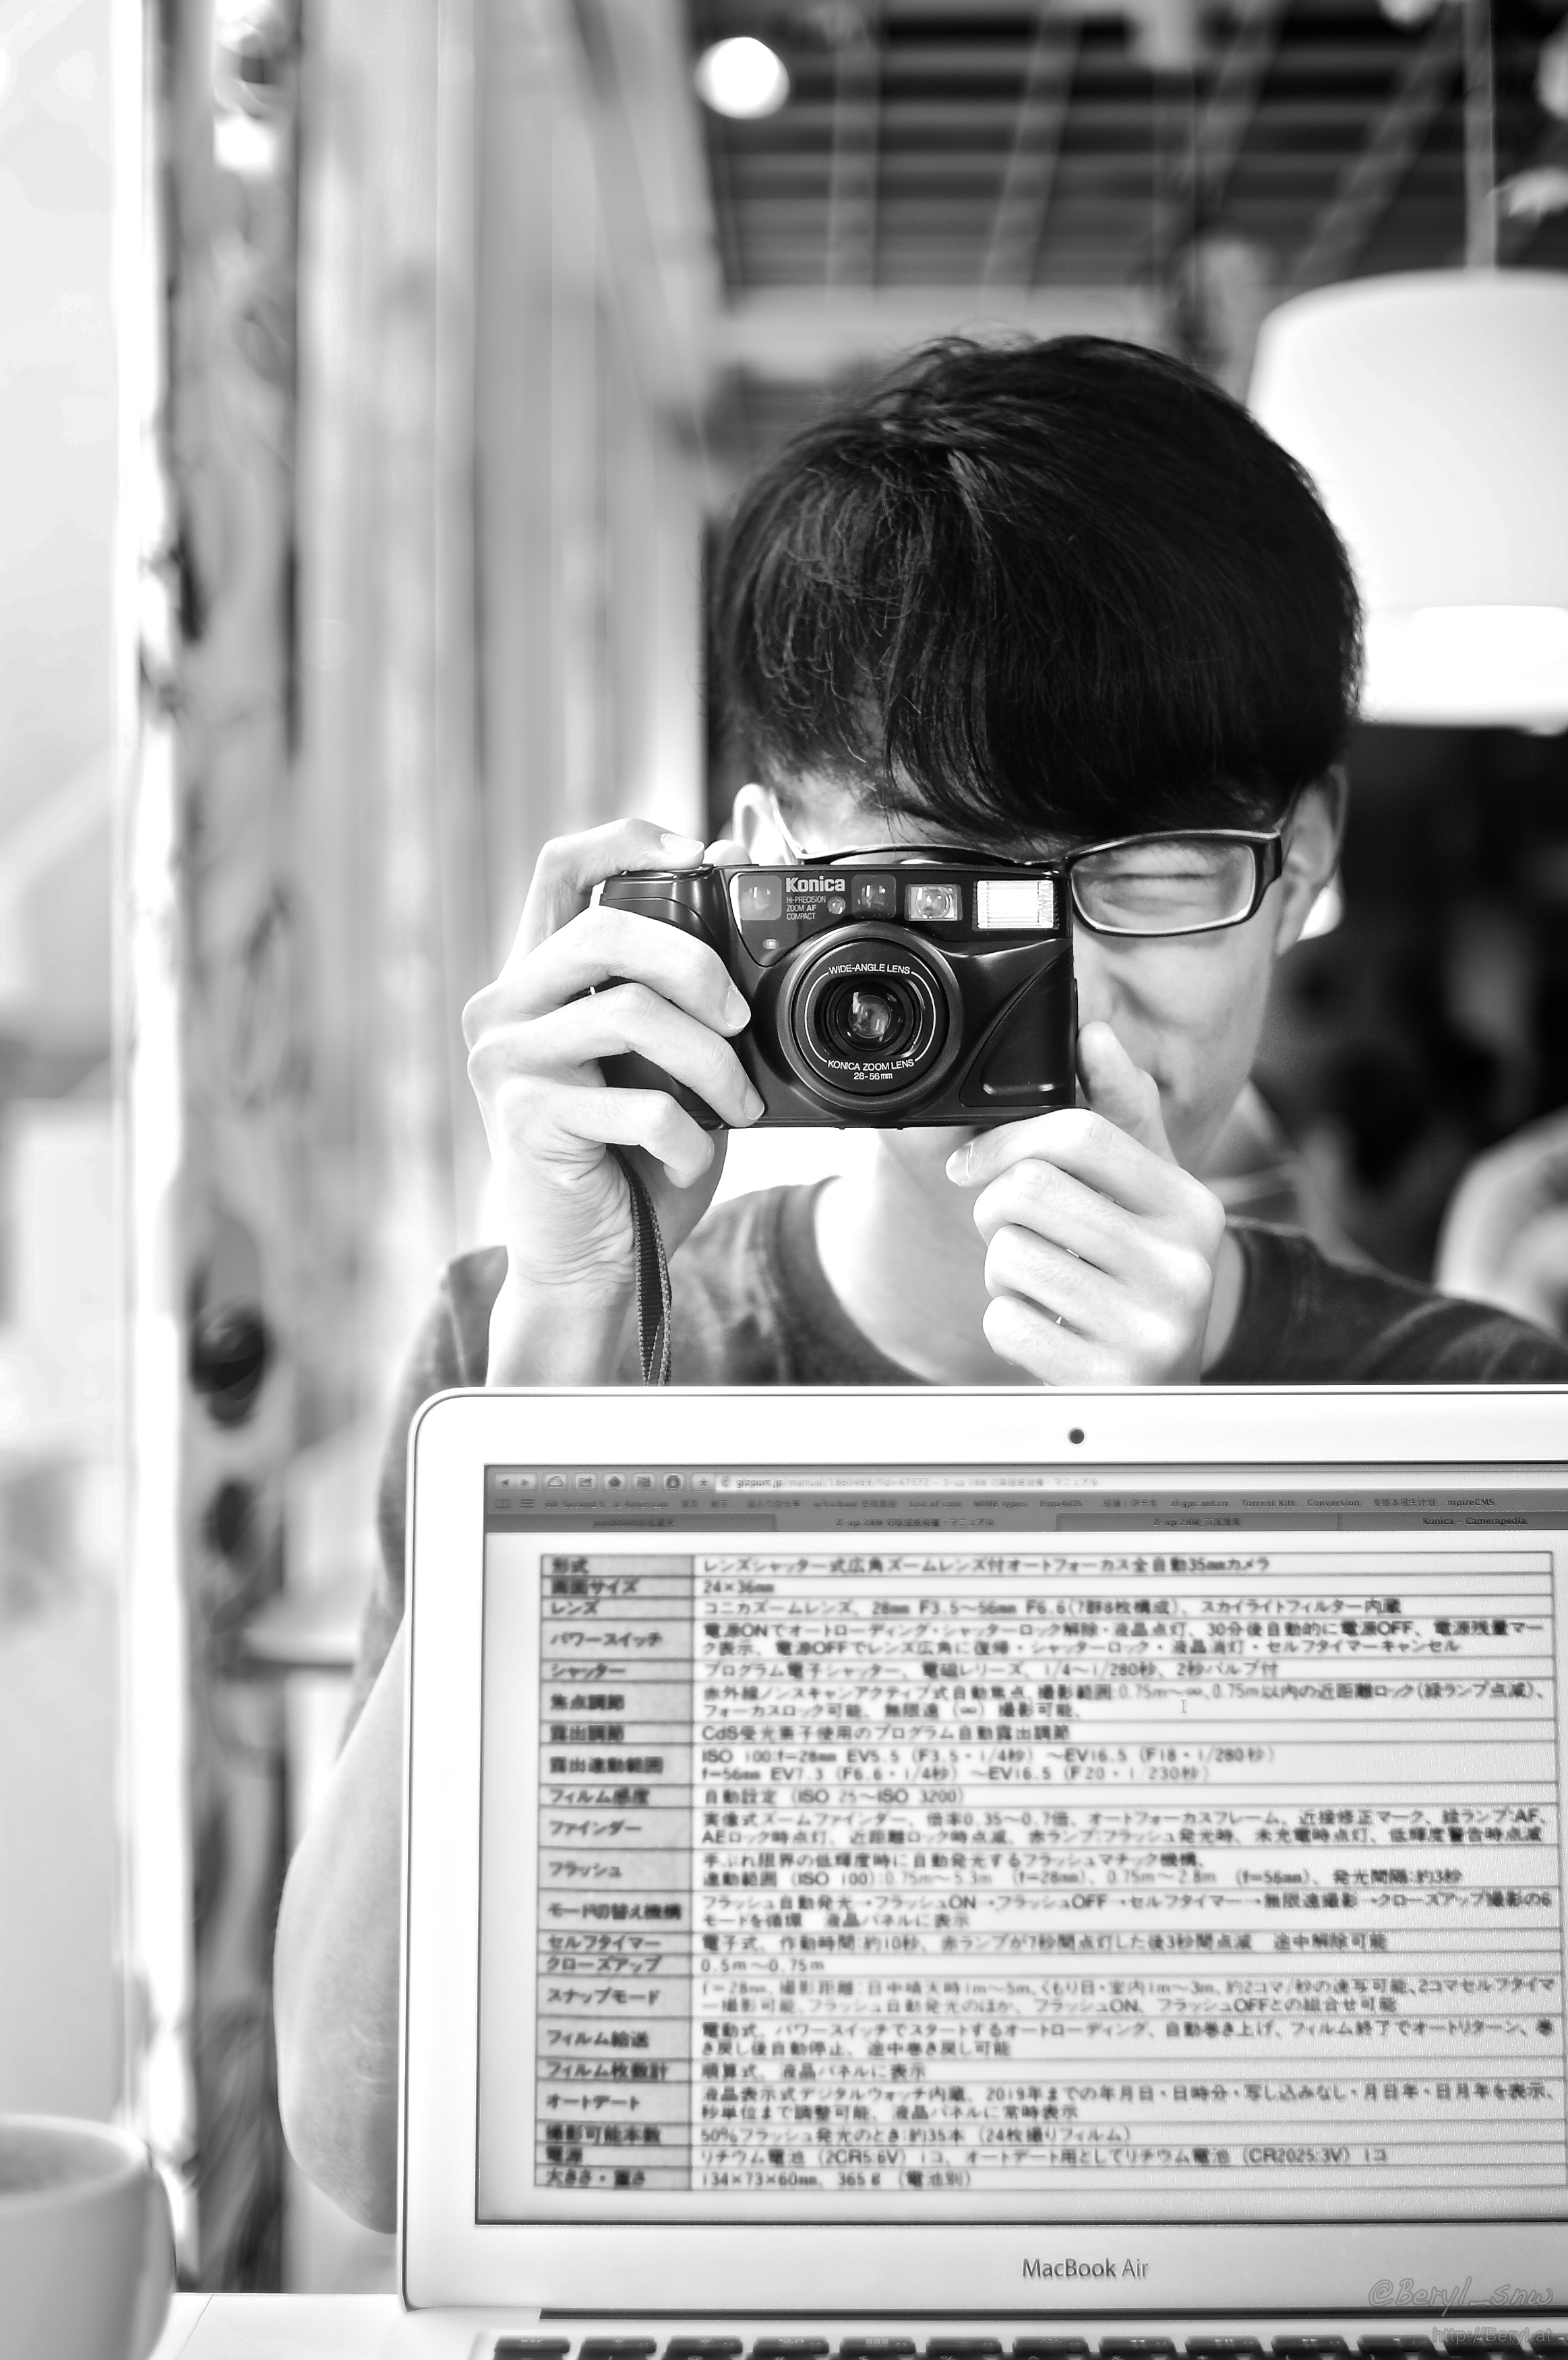
apple, cafe, bokeh, blur, black and white, white, camera, boy, film, portrait, nikon, monochrome, bw, blackandwhite, face, konica, macbookair, head, photograph, sony, image, nikkor, mirrorless, adapter, wideopen, nex, lensswap, nex6, ai35mmf2, monochrome photography